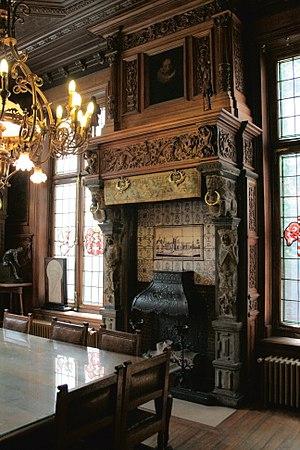
Maison des Arts, ancien château Eenens, à l'arrière du 147 chaussée de Haecht, Schaerbeek (Bruxelles). Actuellement centre culturel.
La Maison des arts de Schaerbeek à Bruxelles, située au n° 147 de la chaussée de Haecht en intérieur d'îlot, est l'ancien château Eenens - château Terlinden.